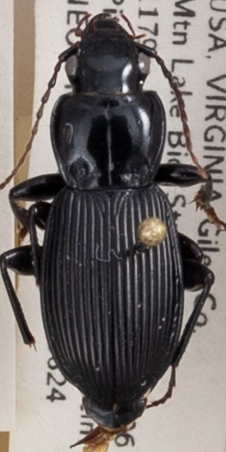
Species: Pterostichus coracinus
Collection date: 2021-08-24
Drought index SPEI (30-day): -0.262
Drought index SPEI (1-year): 0.03
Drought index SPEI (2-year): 1.106